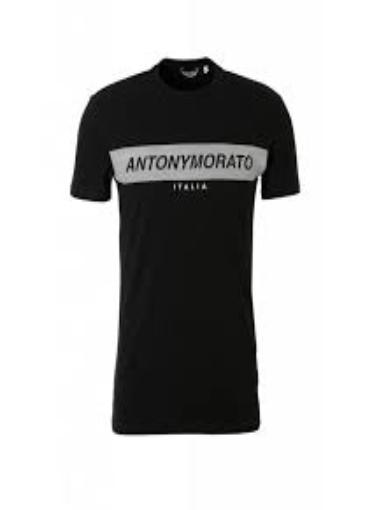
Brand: Antony Morato
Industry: Clothes